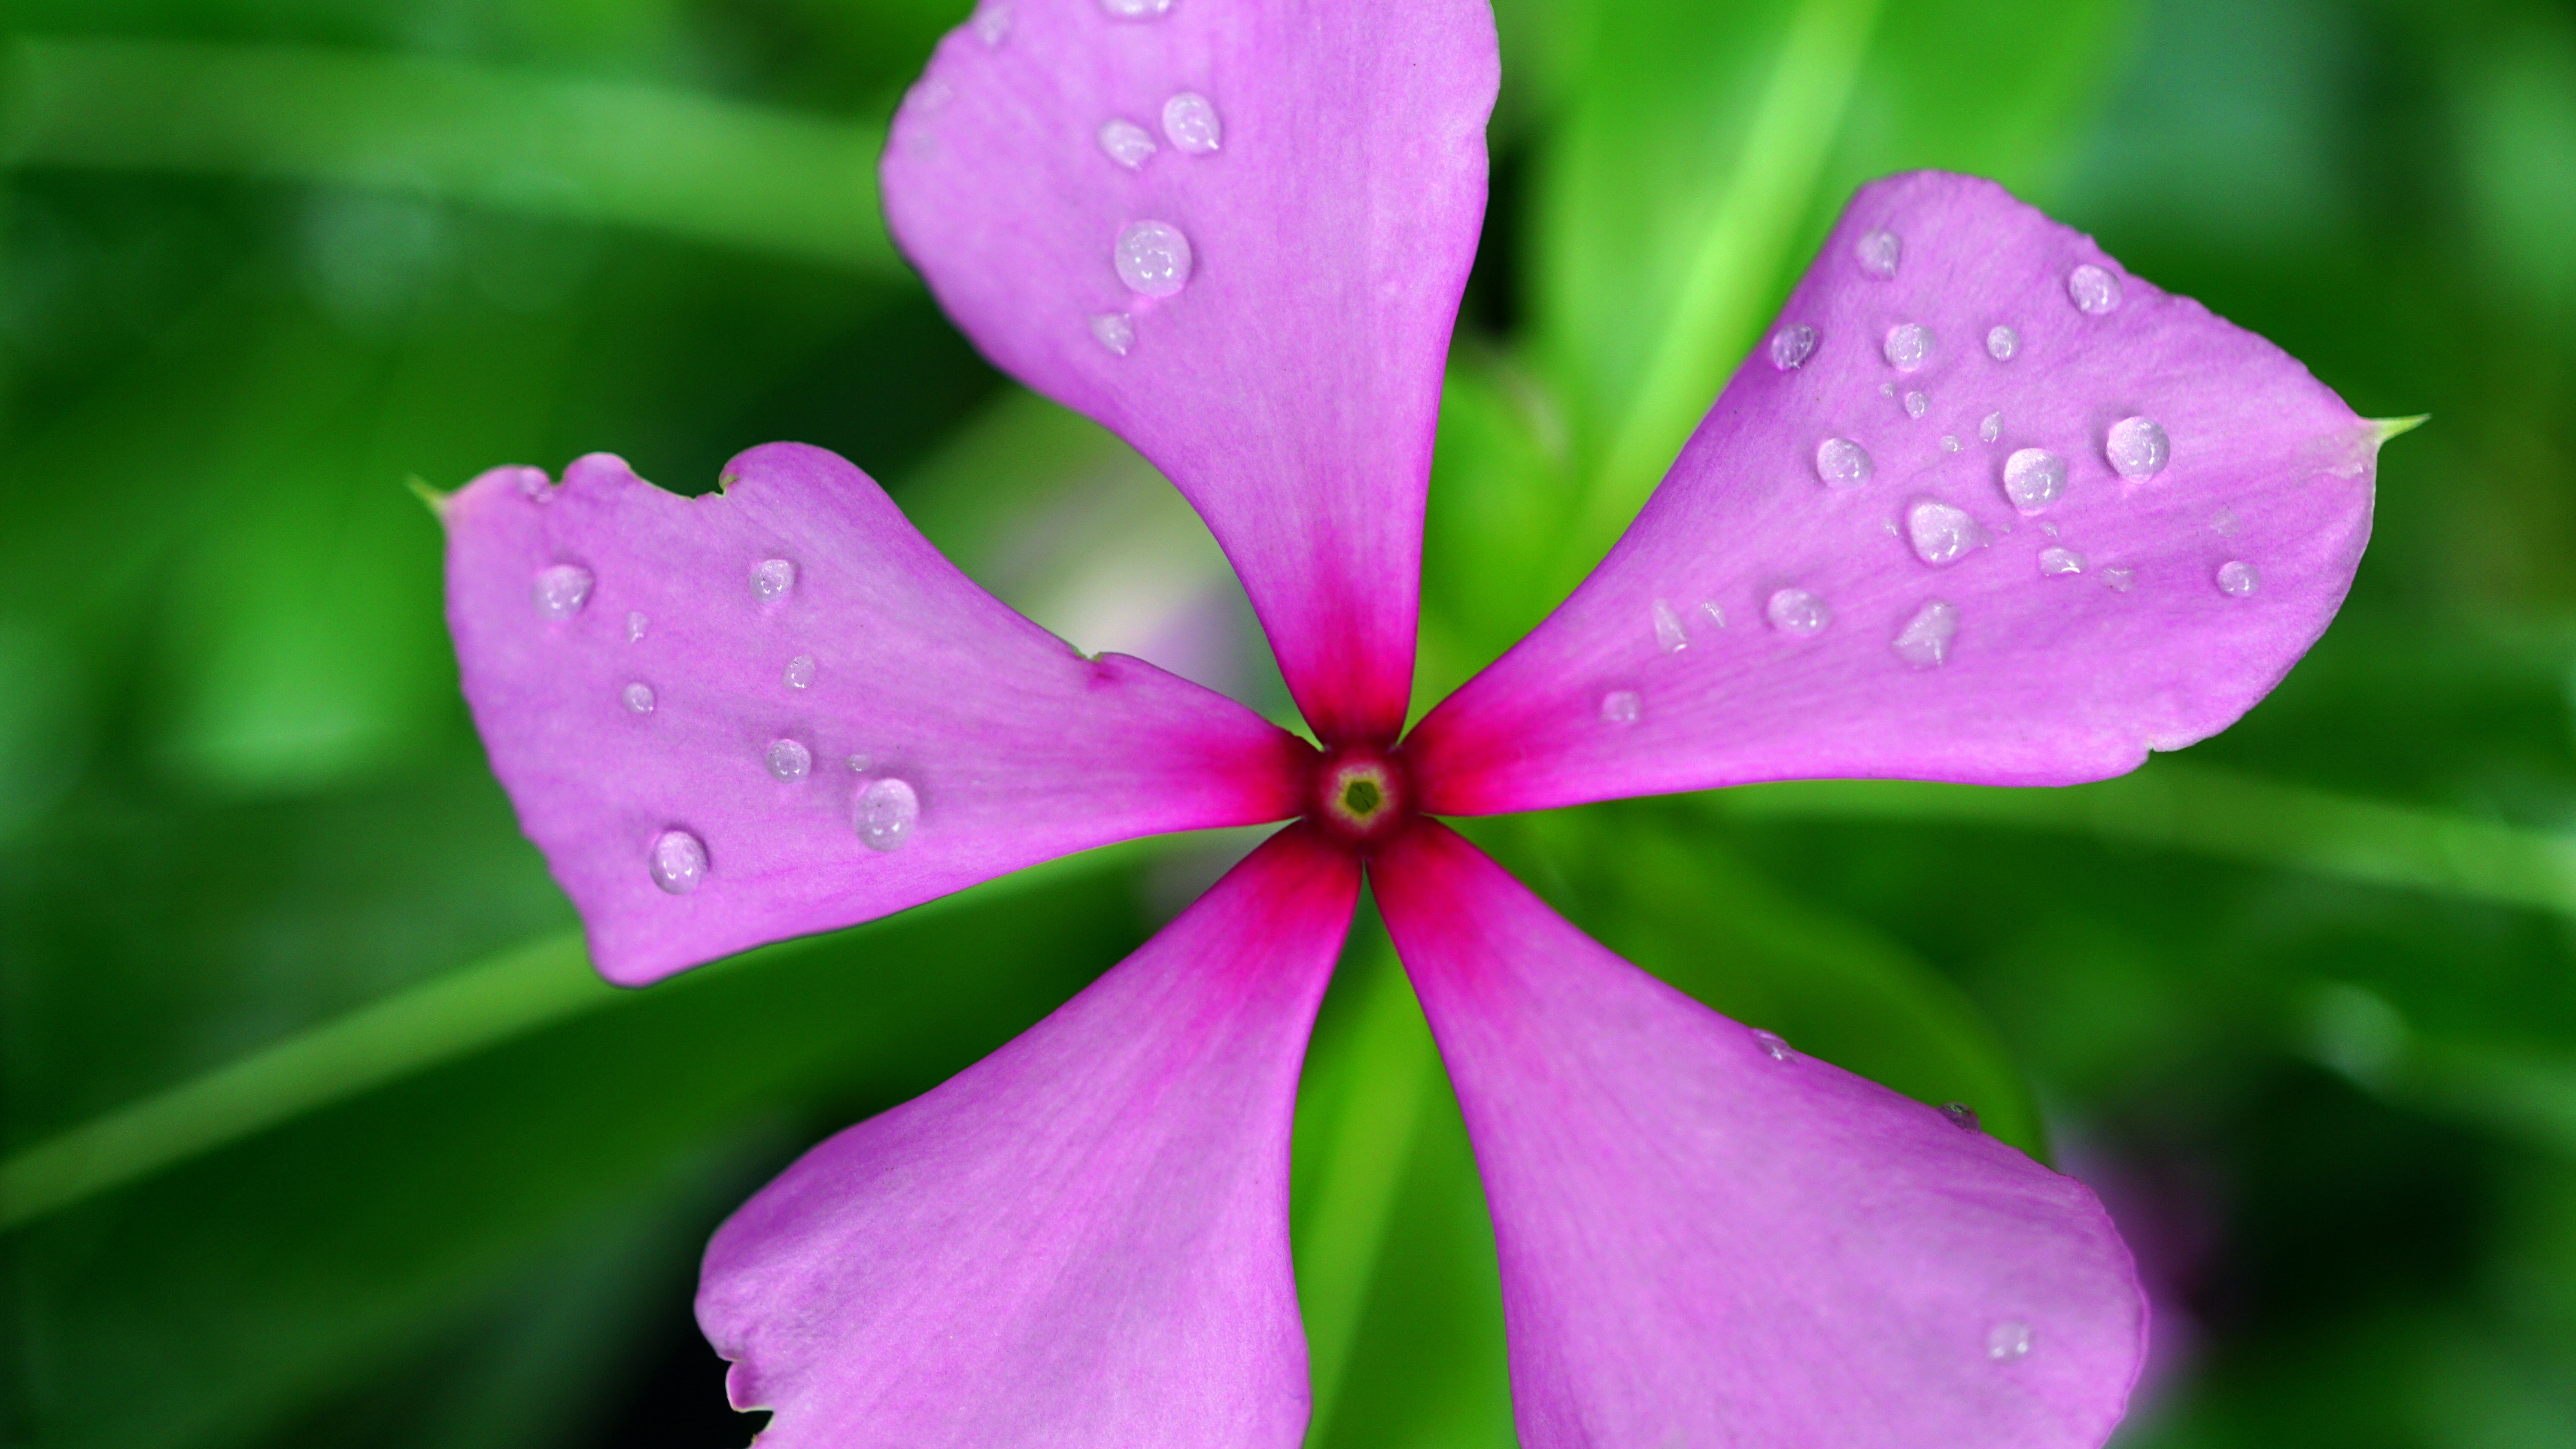
flower, flowering plant, petal, plant, pink, terrestrial plant, leaf, periwinkle, wildflower, moisture, impatiens, macro photography, geranium, annual plant, dew, wood sorrel family, pink family